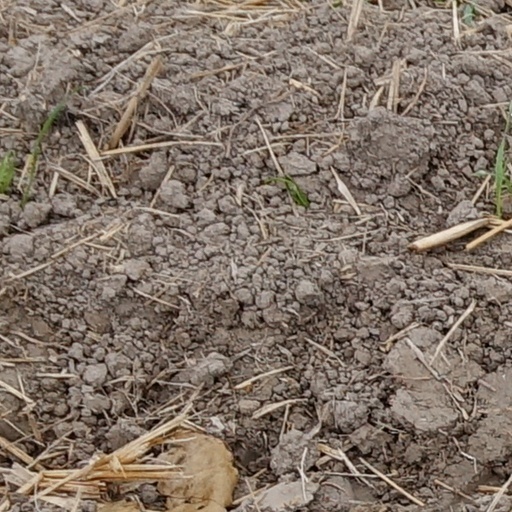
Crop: wheat